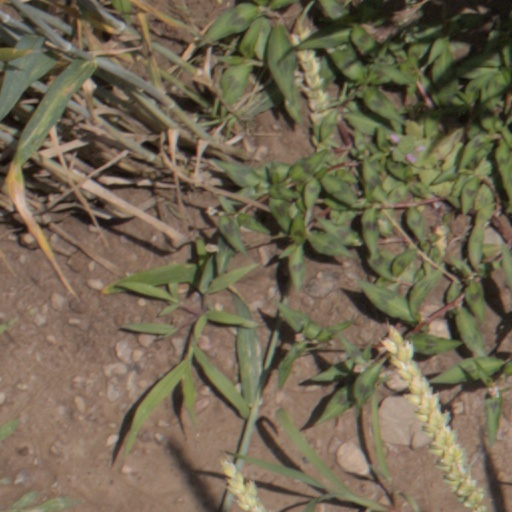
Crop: wheat